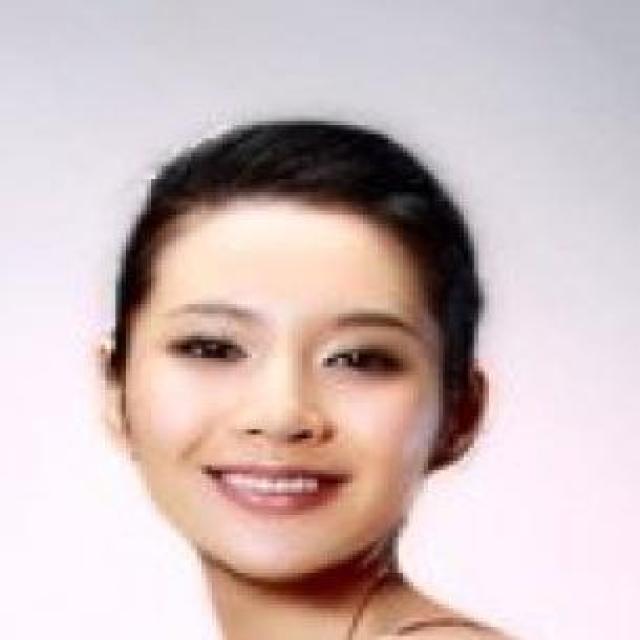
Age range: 21-44